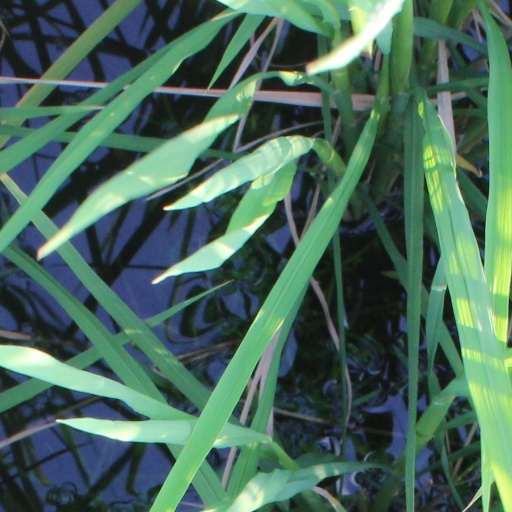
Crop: rice